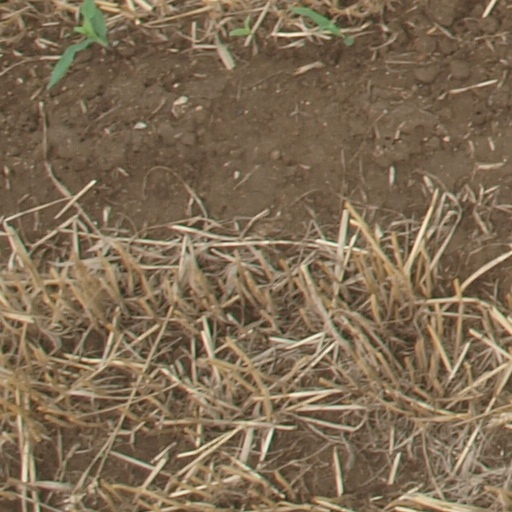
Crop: maize; corn